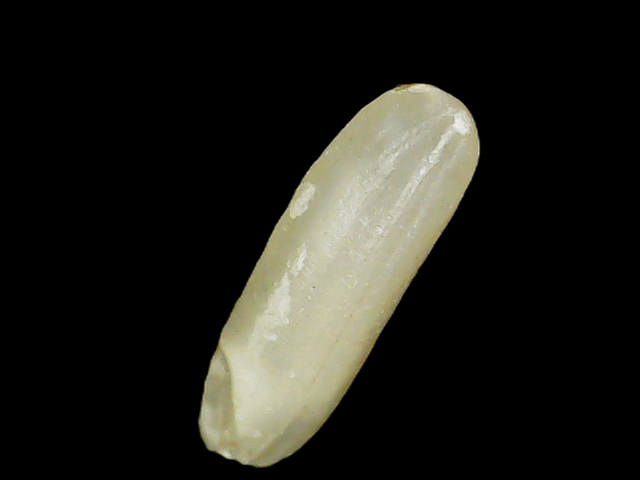
Rice variety: Binadhan16